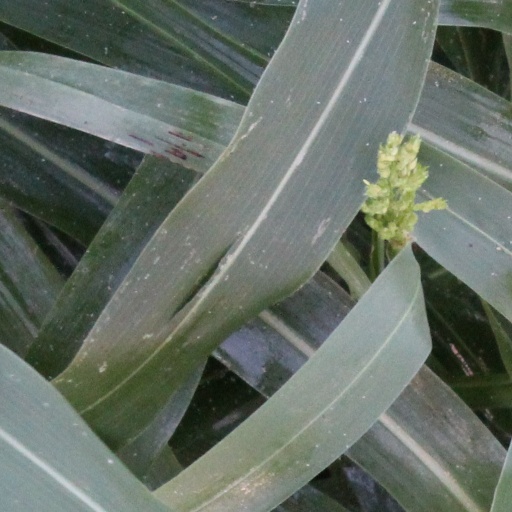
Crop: sorghum